Autostrada A8 (Italy)

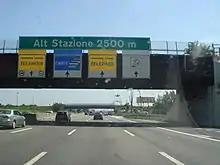
Autostrada A8 near Milan

The term "autostrada" was used for the first time in an official document in 1922 in which the engineer Piero Puricelli presented the project for the Autostrada dei Laghi ('Lakes Motorway'); with that term, it indicated those roads characterized by a straight path (as far as possible), without obstacles, characterized by a high achievable speed, passable only by motor vehicles (Italian: , hence the name) aimed at the rapid transport of goods and people.